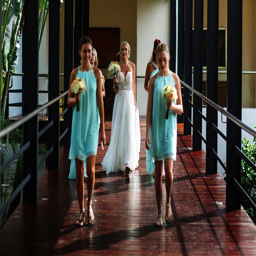
bride walking through the bridge with all of her bridesmaids